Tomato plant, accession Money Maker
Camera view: tilt-top (135 deg); turntable rotation: 210 degrees
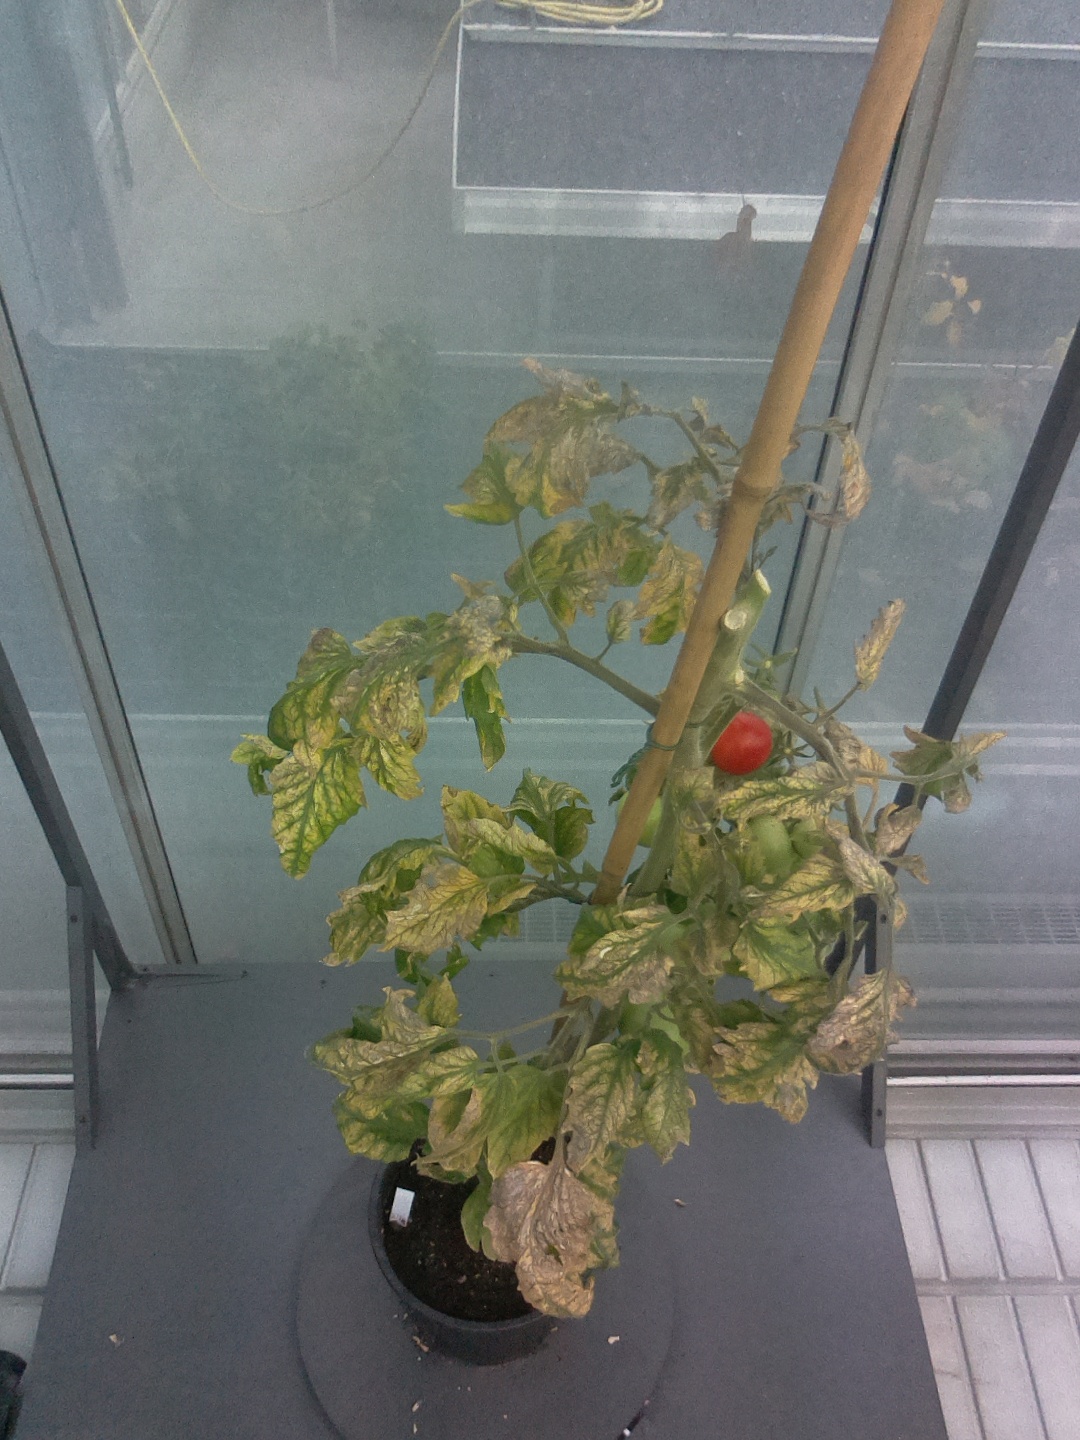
BBCH growth stage 81: 10%-20% of fruits show typical fully ripe color